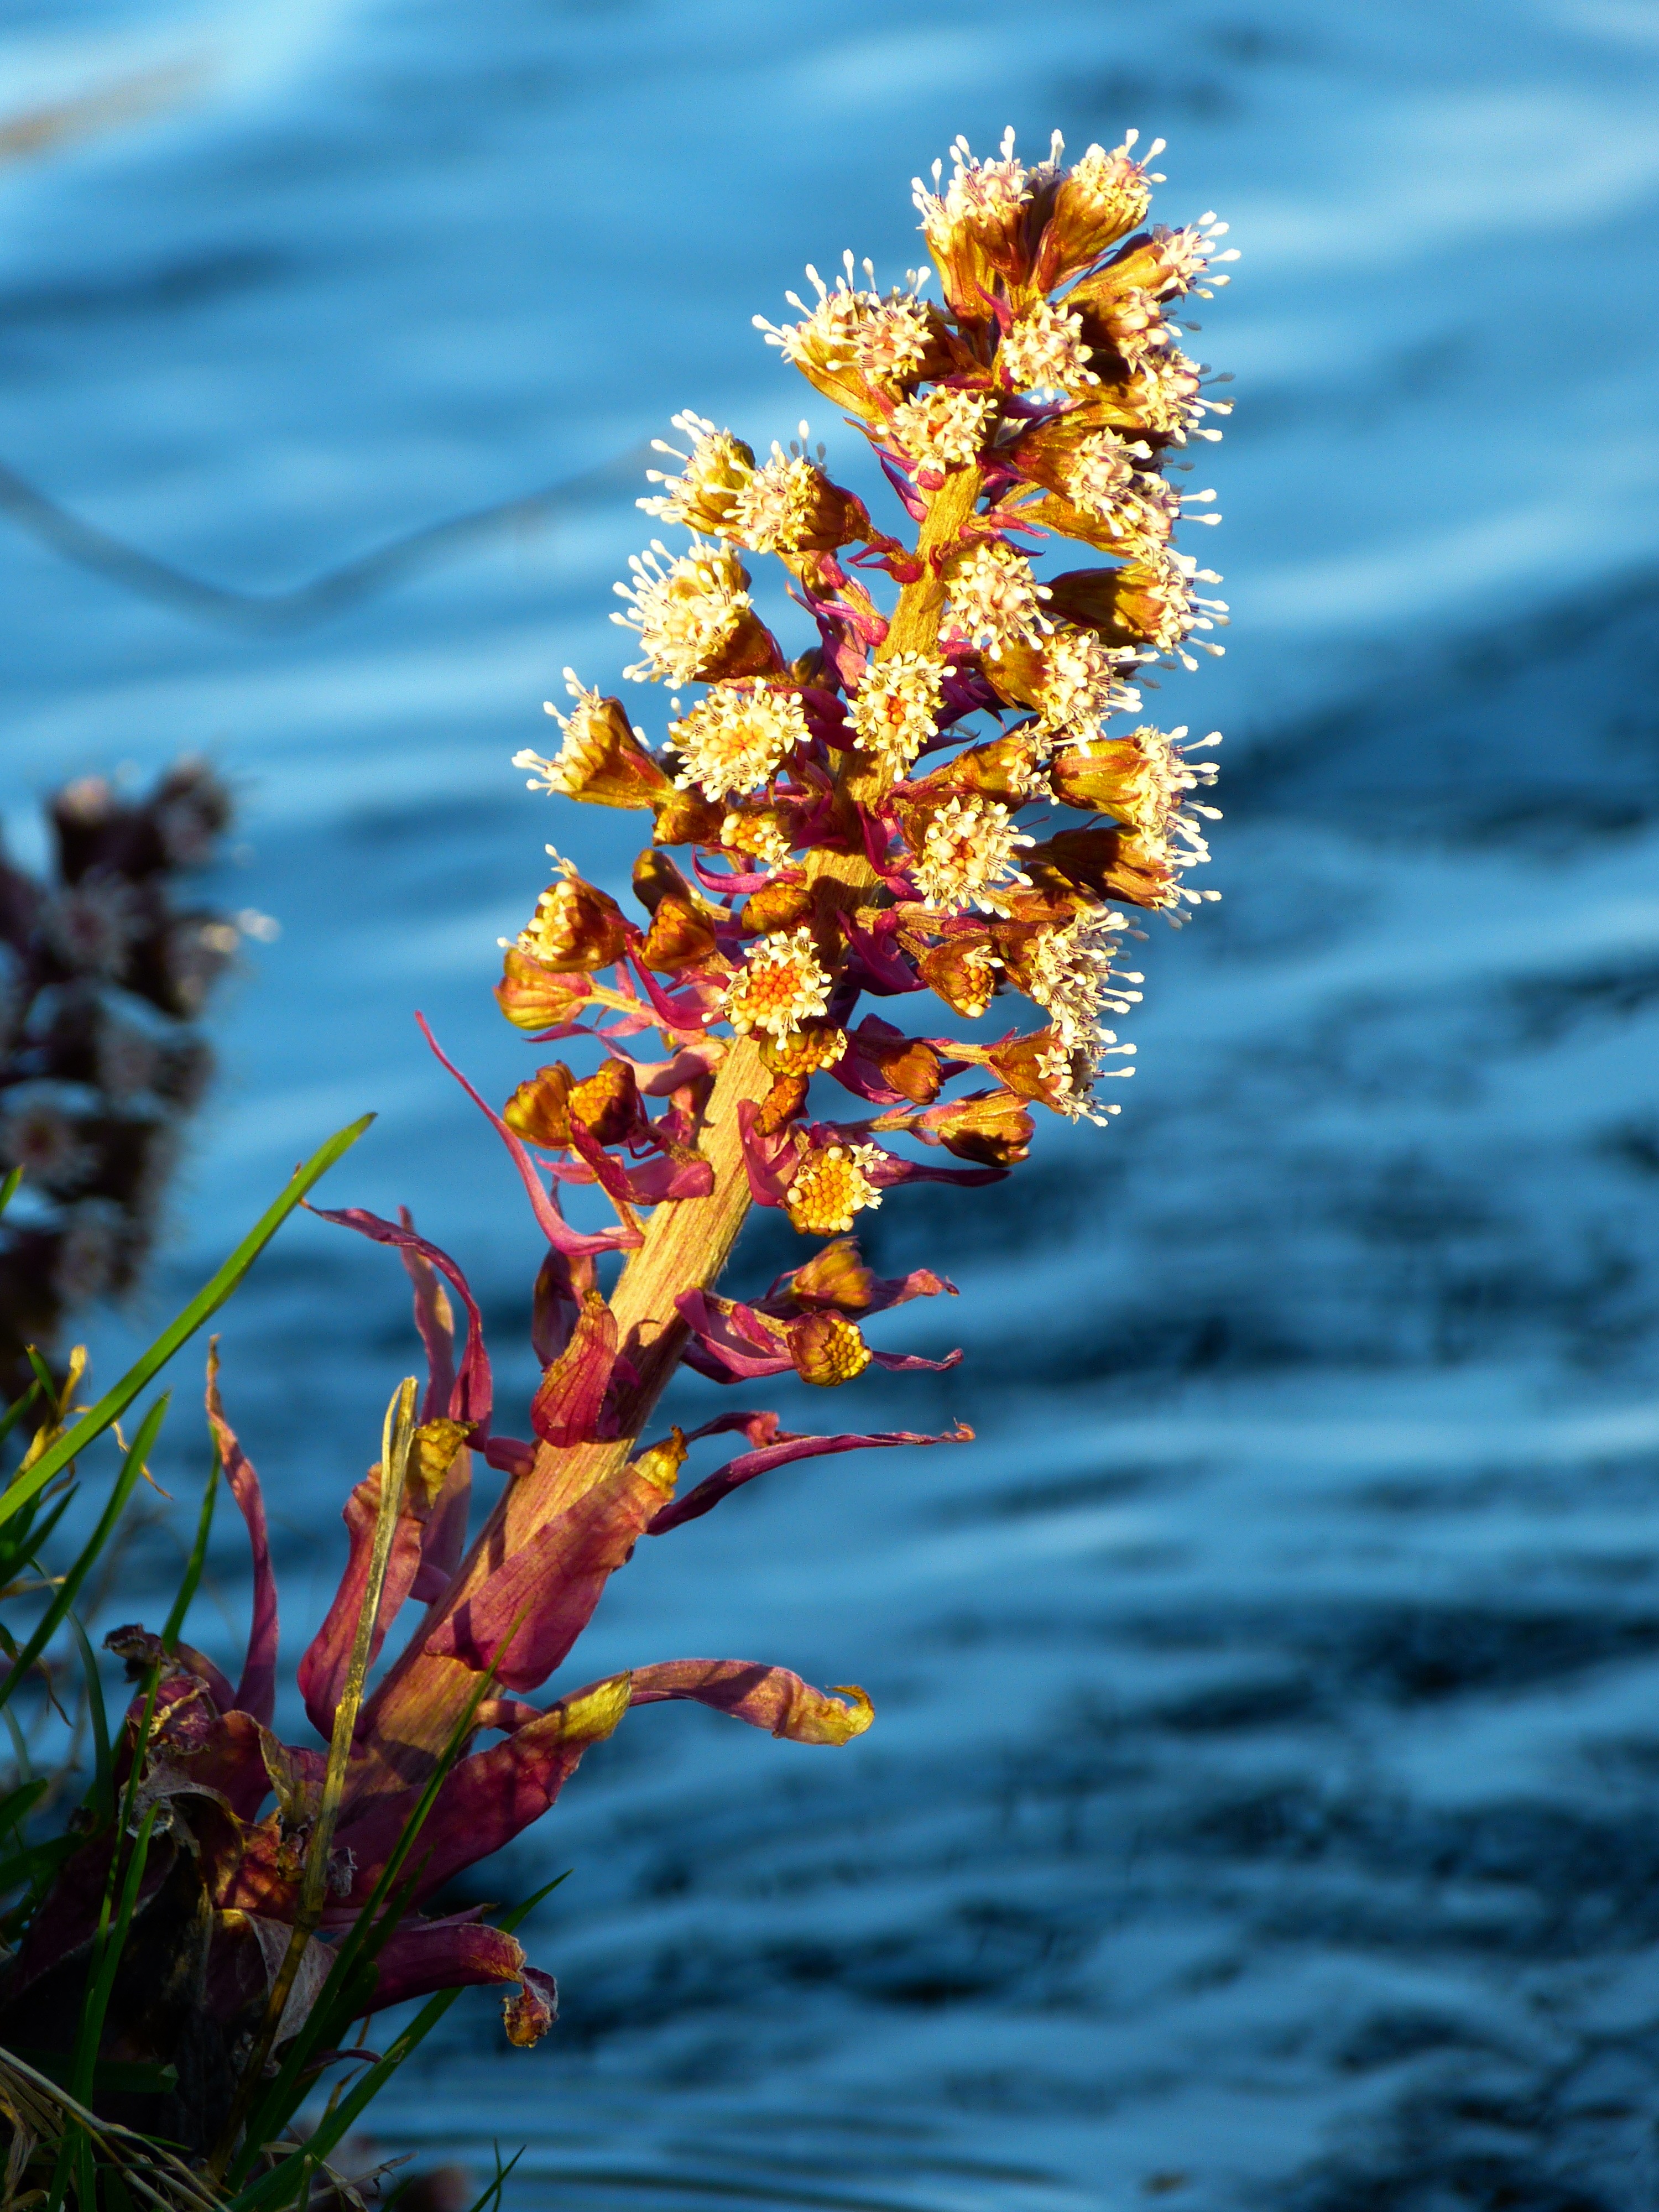
nature, blossom, plant, leaf, flower, spring, autumn, botany, flora, season, wildflower, flowers, shrub, macro photography, flowering plant, butterbur, land plant, common butterbur, red butterbur